9th Light Infantry Regiment

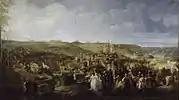
The 9th Light took part in the grand ceremony at the Camp of Boulogne on 16 August 1804.

After a spell forming the Paris garrison the 9th Light was ordered to Normandy in the summer of 1803 to prepare for the invasion of England. Towards the end of the year the regiment was transferred by sea to the camps being formed around Boulogne. The 9th Light was based at the camp of Montreuil near Étaples, forming the 1st Brigade of the division of General Dupont in Marshal Ney's VI Corps of the Grand Army. In August 1805 Ney's Corps was ordered to quit the Channel coast and march on Germany to face an Austro-Russian force which was assembling on the Danube. The 9th Light were distinguished at Haslach on 11 October and took part in the pursuit of the Austrian forces attempting to escape from the city of Ulm. Transferring to VII Corps under Marshal Mortier, the 9th Light again distinguished itself at Dürenstein on 11 November 1805. Following this battle, Dupont's Division was considered exhausted and was sent to garrison Vienna. The 9th Light therefore missed the Austerlitz, the culminating battle of the war on 2 December 1805.